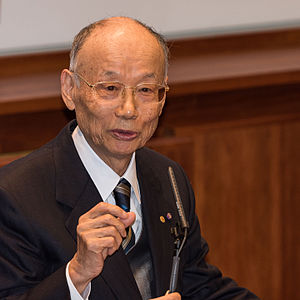
Satoshi Ōmura
Satoshi Ōmura er en japansk biokemiker. Han er kendt for sine opdagelser og udvikling af forskellige lægemidler, der stammer fra mikroorganismer.